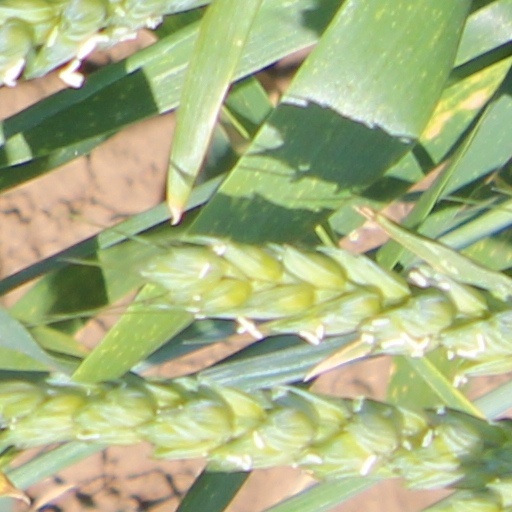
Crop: wheat